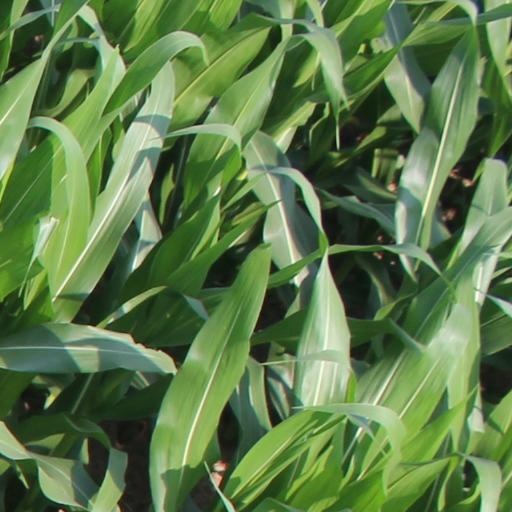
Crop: maize; corn